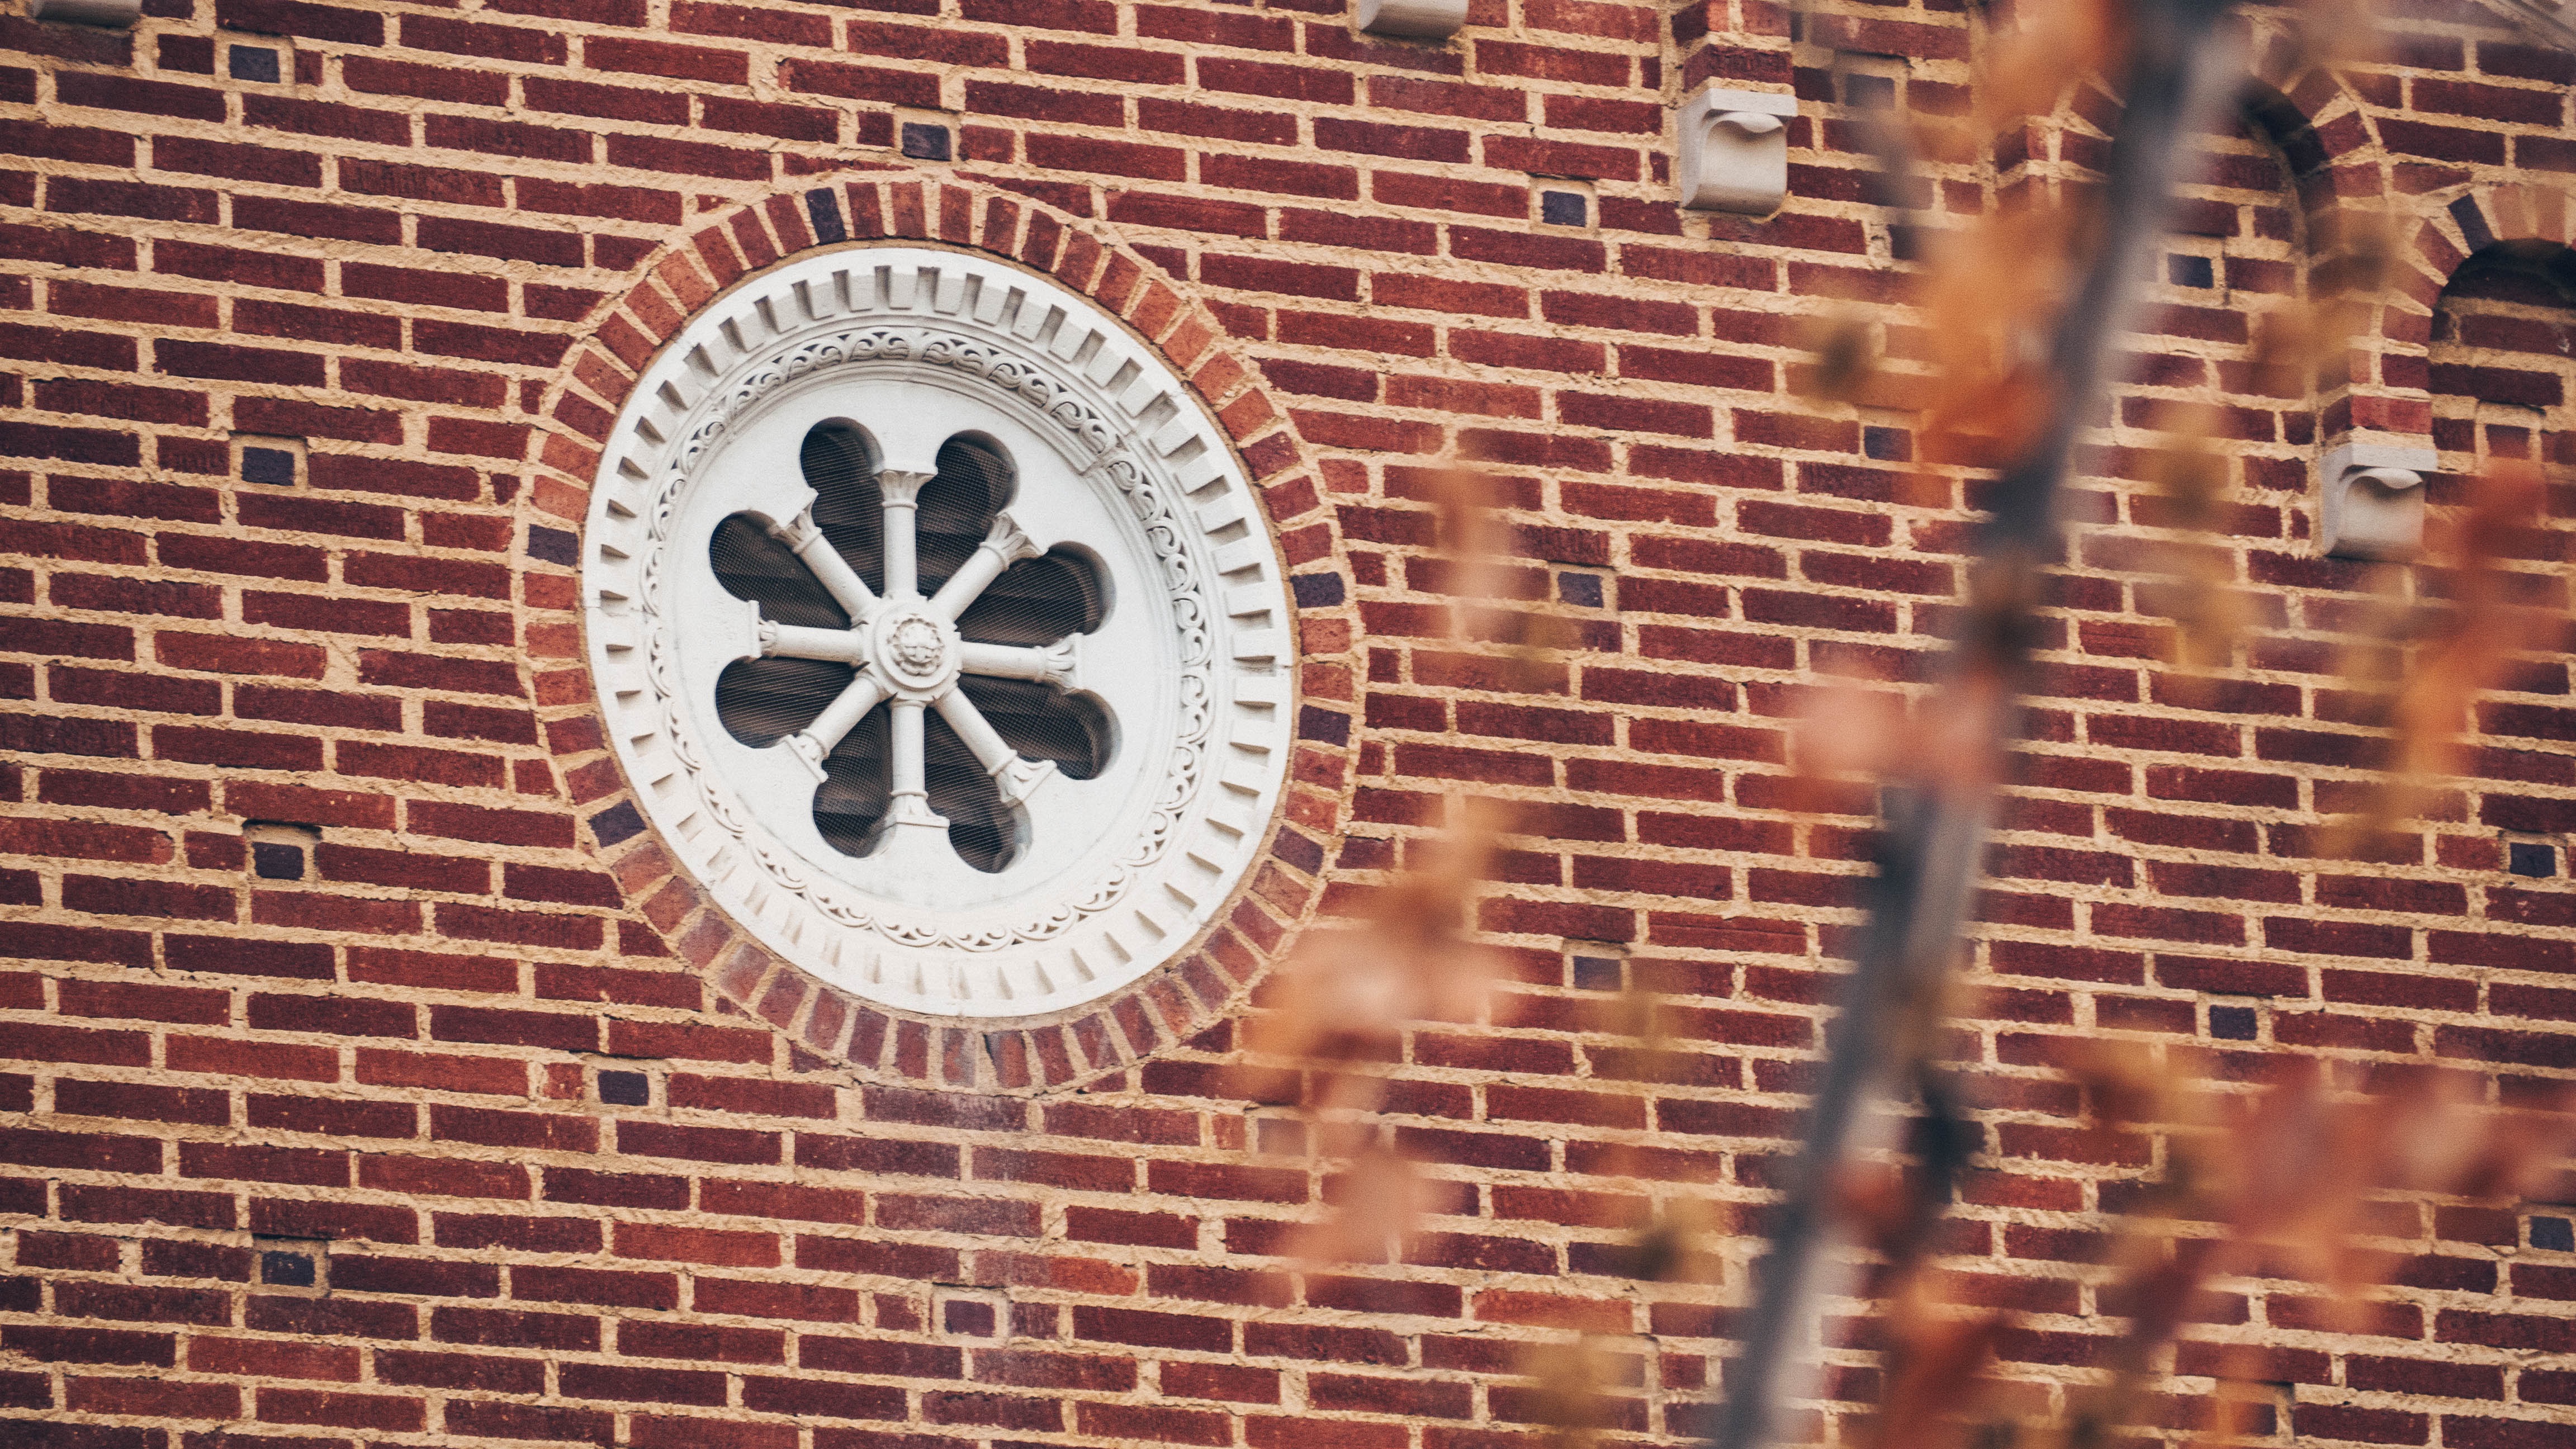
wood, wall, brick, brickwork